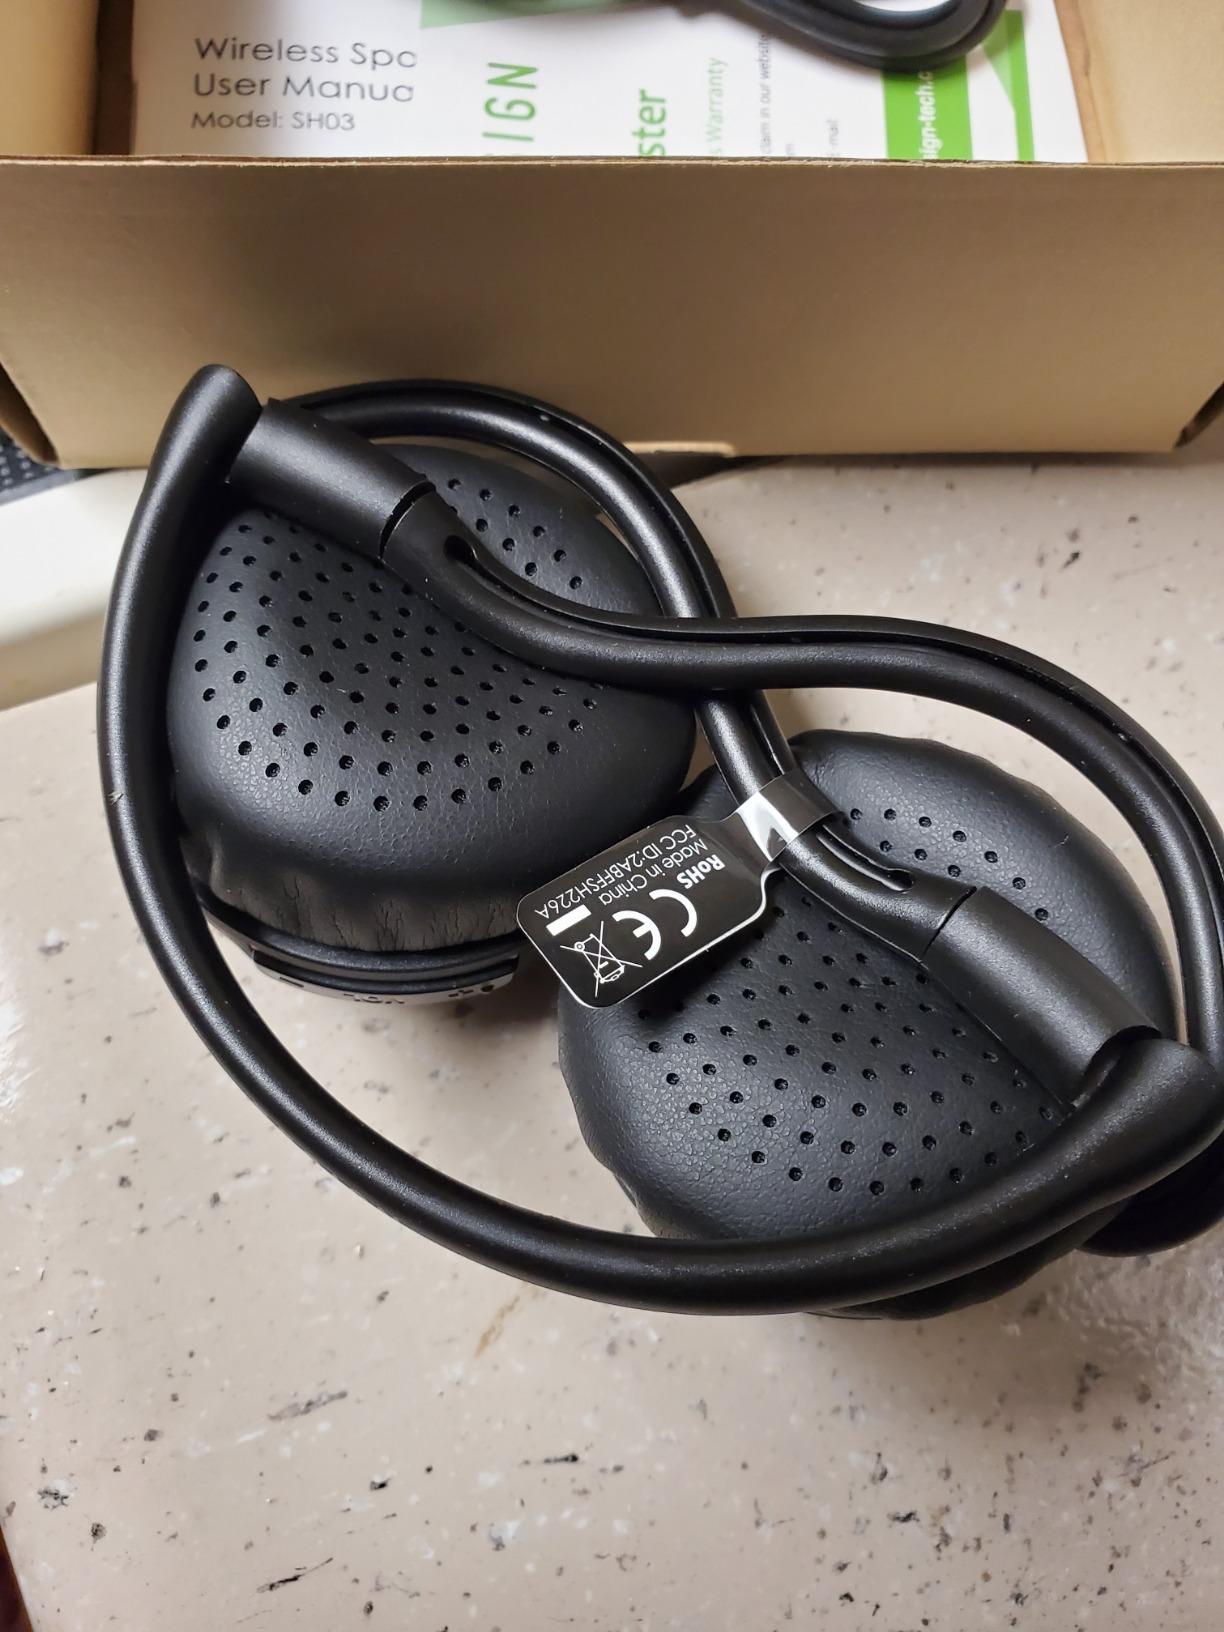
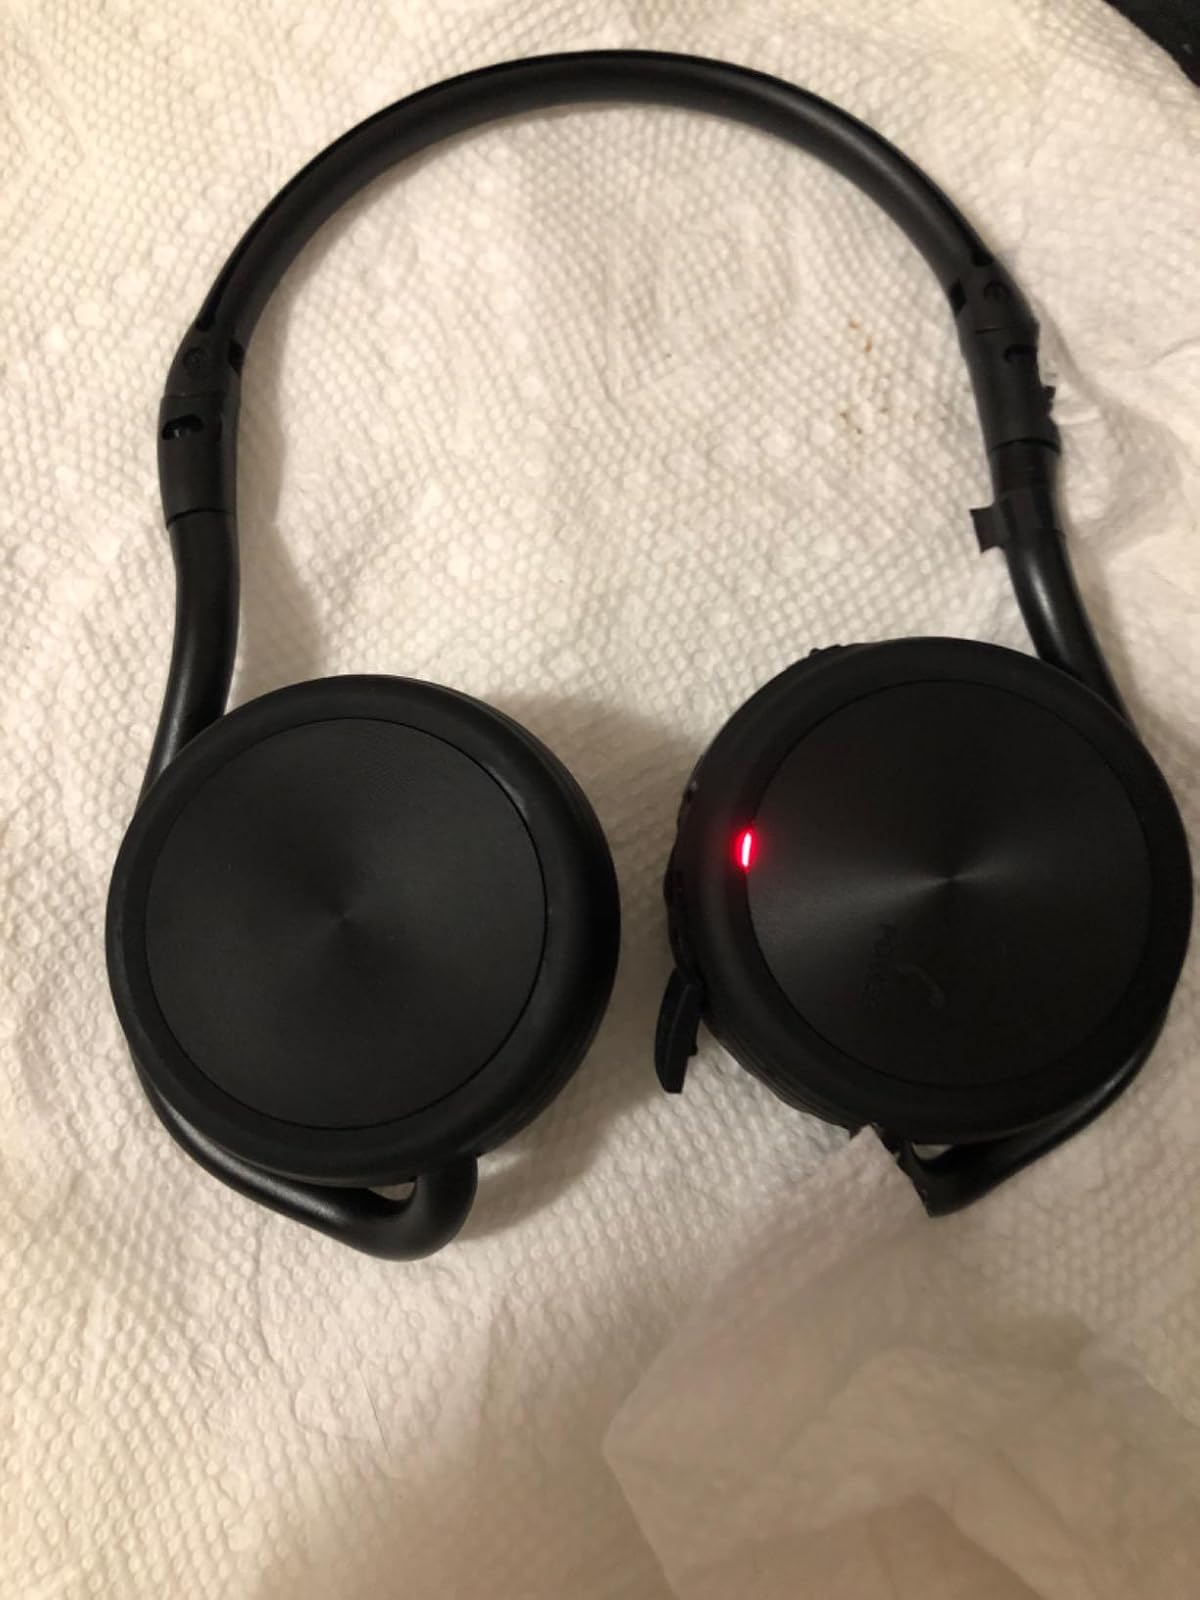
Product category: headphones
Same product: yes